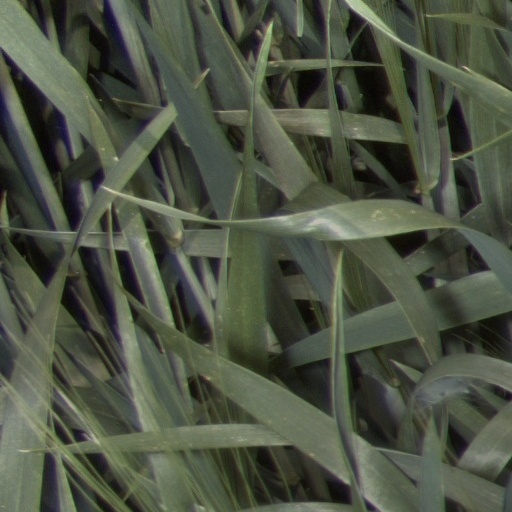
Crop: wheat